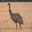
Label: bird